Anna Maria of Ostfriesland

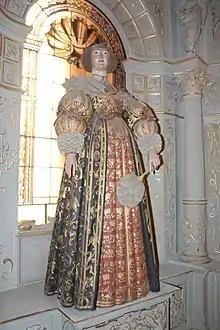

She was a daughter of Count Enno III of East Frisia and Anna of Holstein-Gottorp. Her paternal grandmother was Katharina of Sweden, a daughter of Gustav I of Sweden and his second wife Margareta Leijonhufvud.